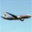
Label: airplane